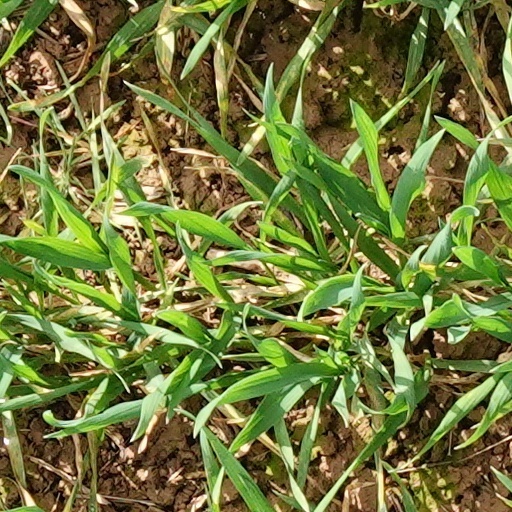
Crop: wheat